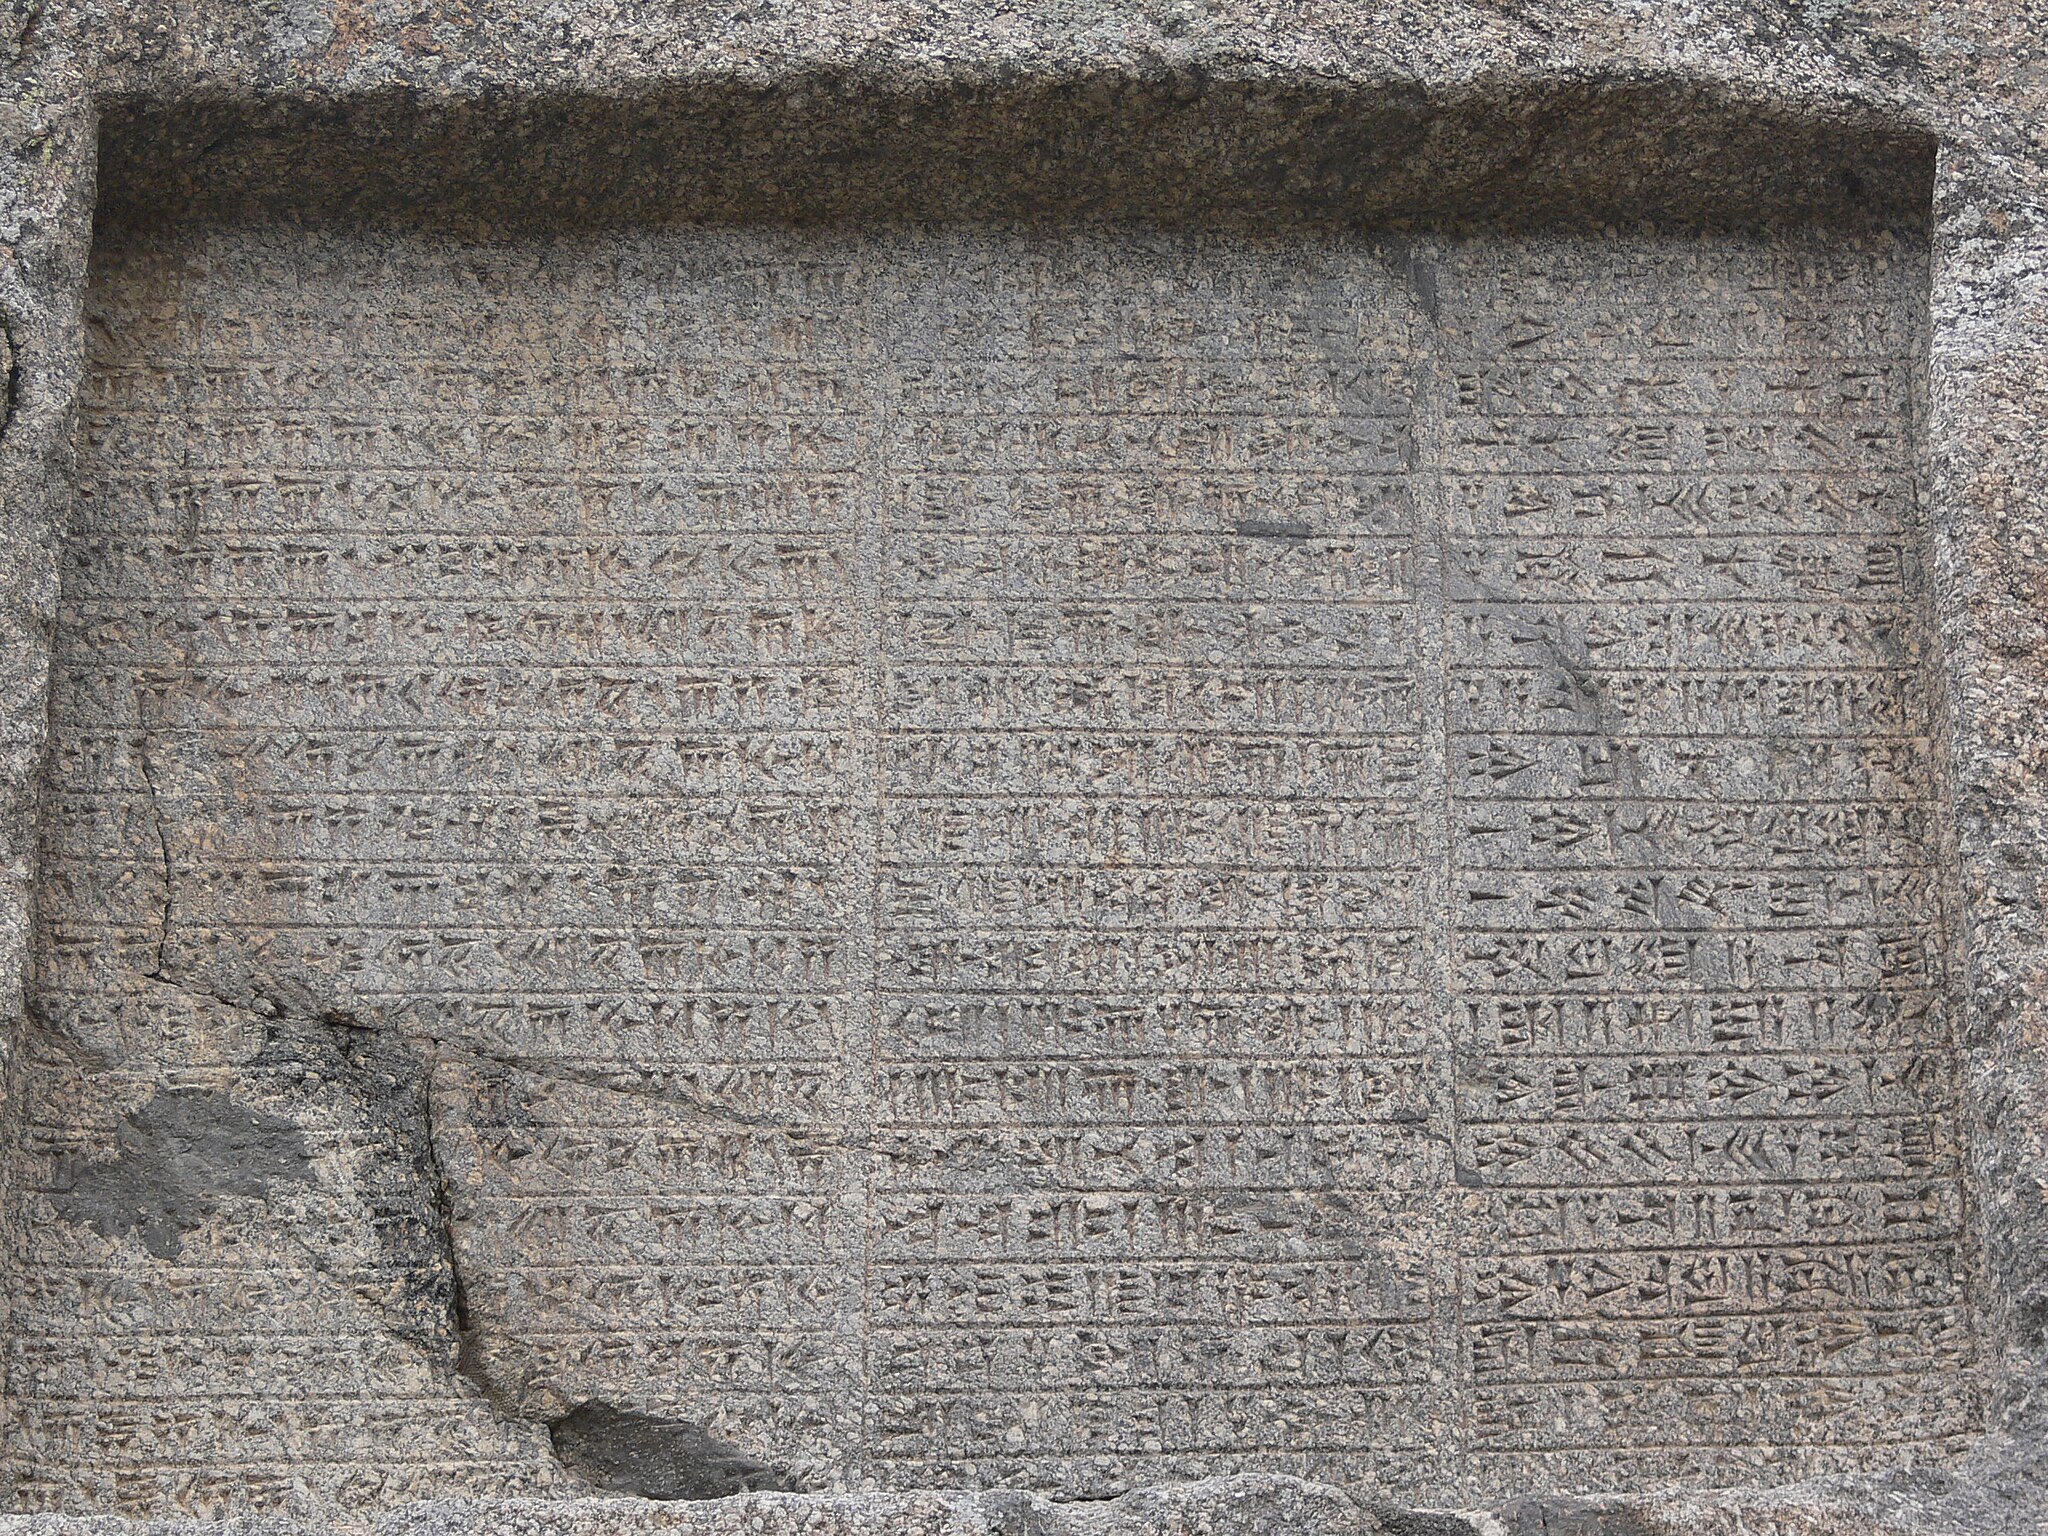
Title: Darius Inschrift
Description: Photo of Achaemenid Darius inscription Ganj Nameh near Hamadan (Iran)
Date: 2008-11-23
Categories: Taken with Panasonic Lumix DMC-FZ30, Ganj Nameh inscriptions, Self-published work, Cuneiform inscriptions in high resolution